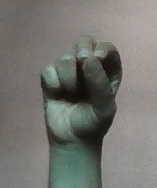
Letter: gaaf